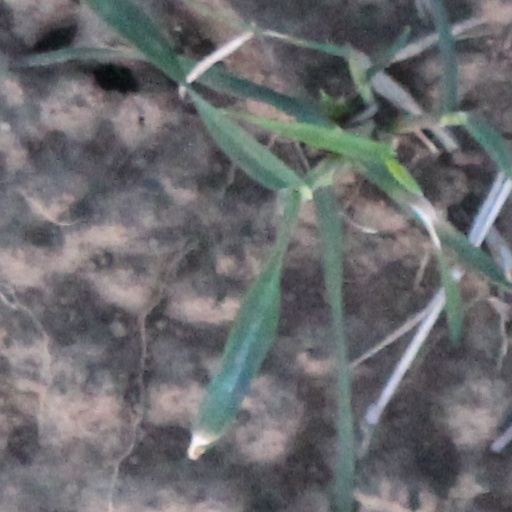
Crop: wheat